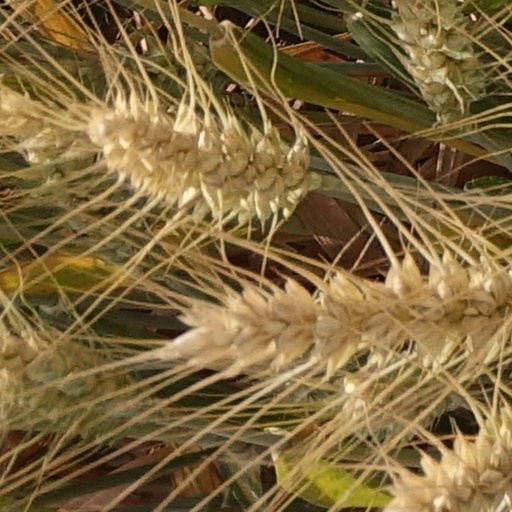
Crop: wheat